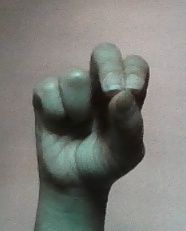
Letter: gaaf